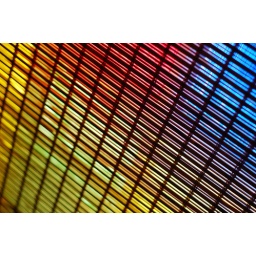
This is a photo of some bamboo windowshades over a stained glass window in town.